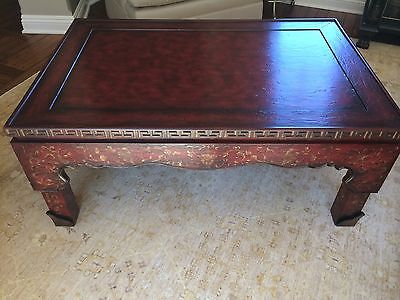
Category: table